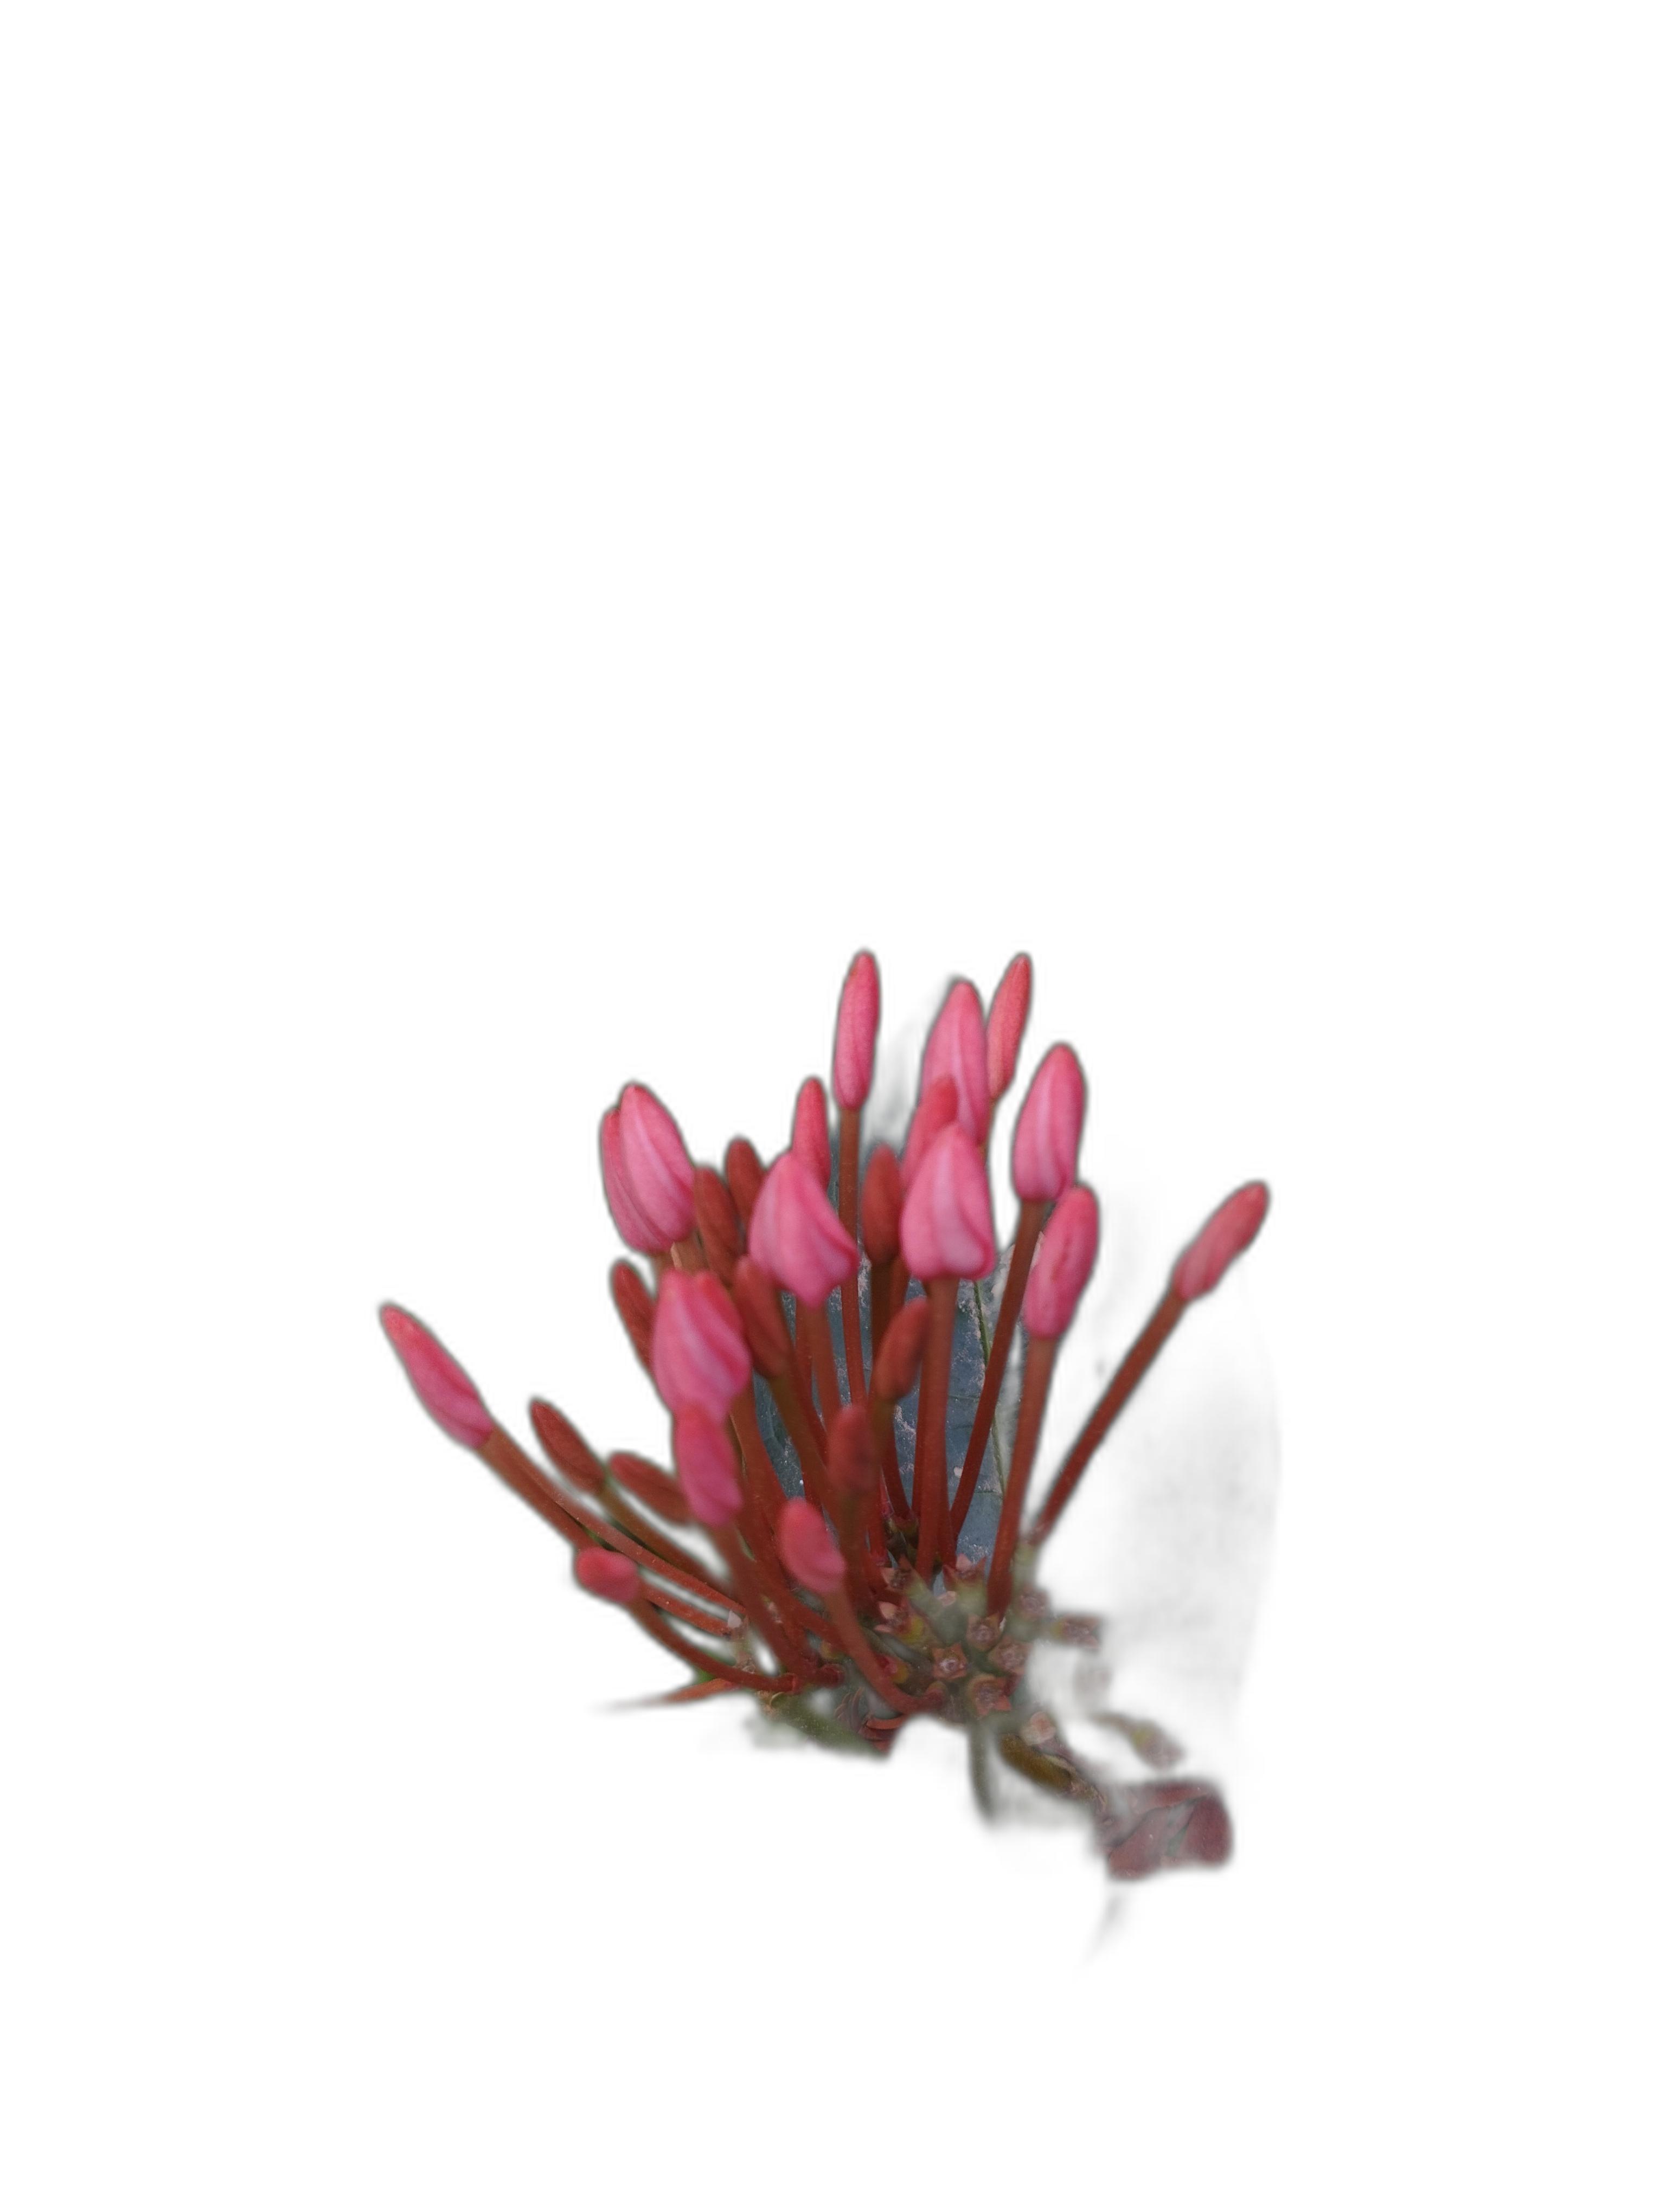
Label: Jungle geranium